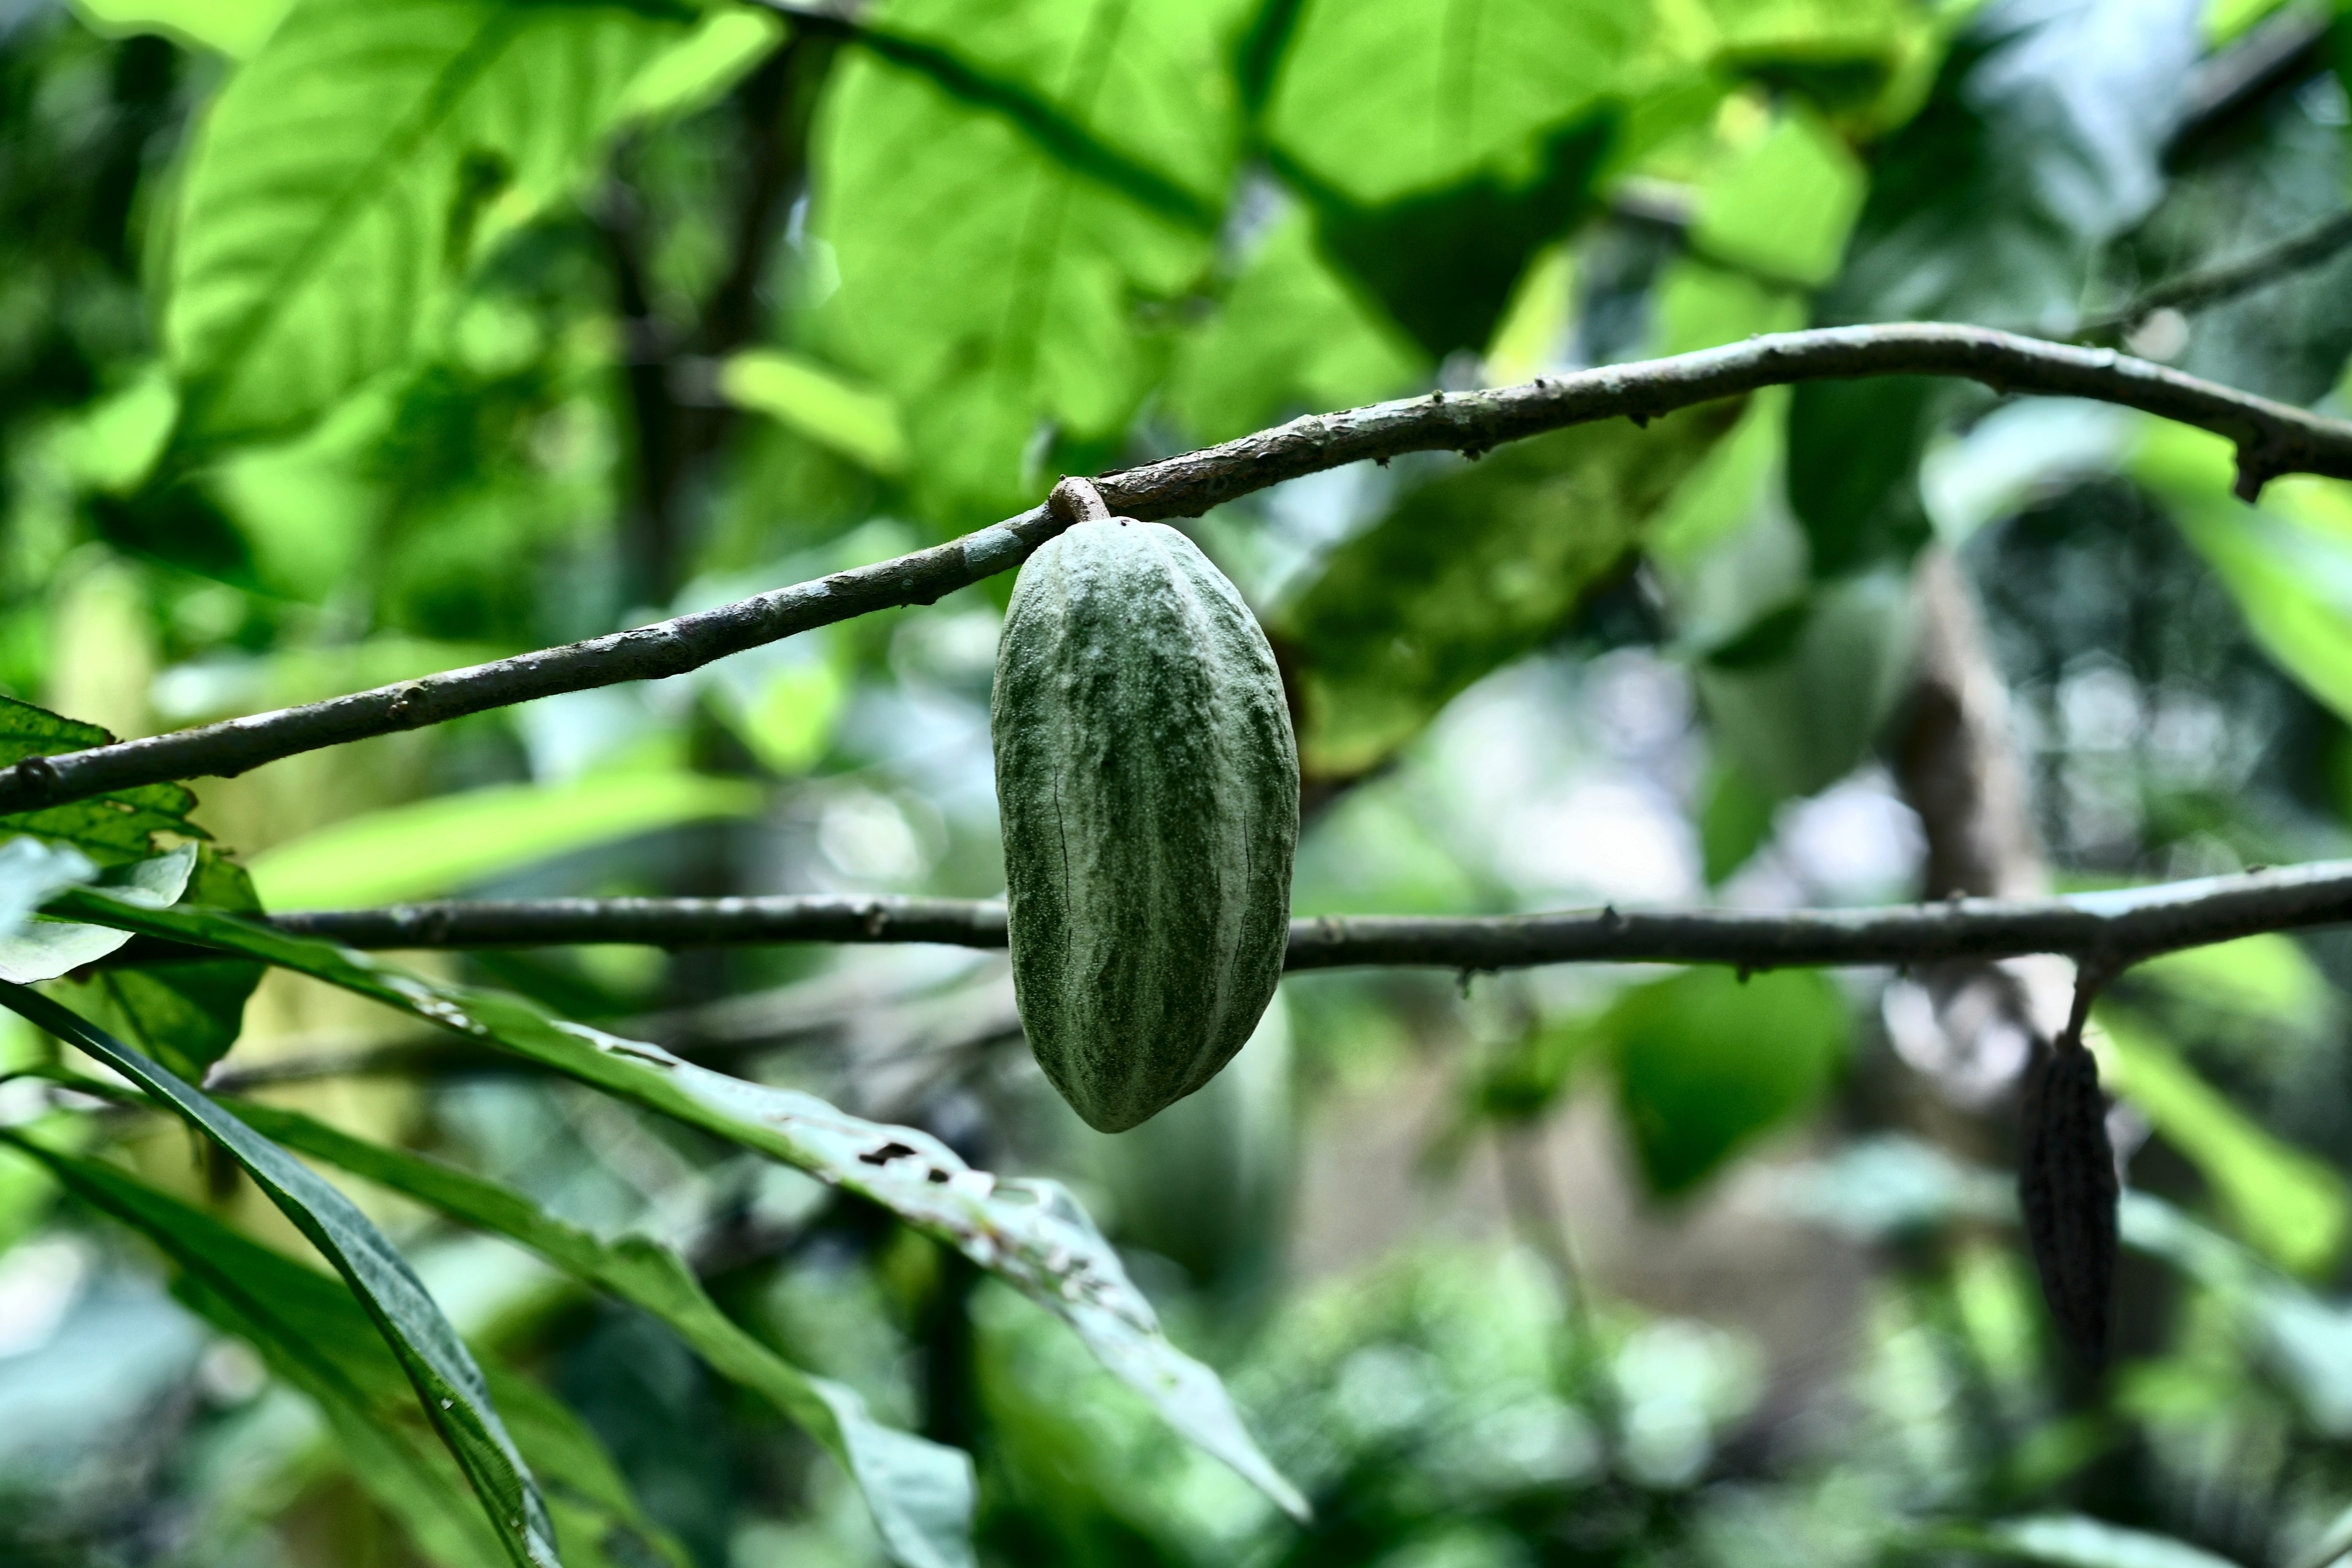
Maturity: unmature
Variety: Angoleta